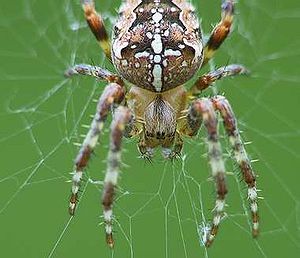
Korsedderkop
Korsedderkop, hun.
Korsedderkop, hun.
Korsedderkop
Korsedderkoppen er en 10-12 millimeter stor edderkop i familien hjulspindere. Den har et lyst mønster på oversiden, der ligner et kors. Korsedderkoppen er en af Danmarks største edderkopper og er almindelig i haver, parker og skove, hvor den anlægger sit fangnet i lave træer, buske og kraftig urteagtig vegetation.